Old Orhei

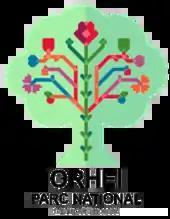
Old Orhei is the core of the Orhei National Park, established in 2013

Old Orhei is a Moldovan historical and archaeological complex located in Trebujeni, which is approximately north-east of Chișinău on the Răut River in the Republic of Moldova.